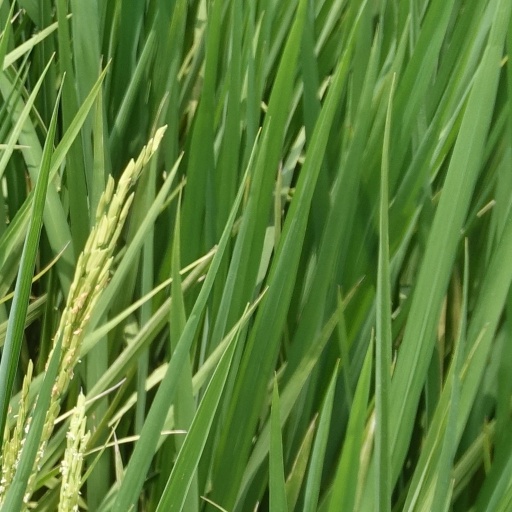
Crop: rice